History of Korean

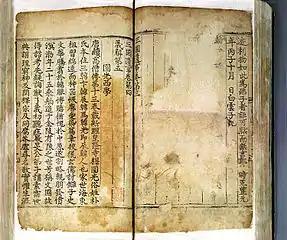
"Samguk yusa"

Use of Classical Chinese by Koreans began in the fourth century or earlier, and phonological writing in Idu script was developed by the sixth century.